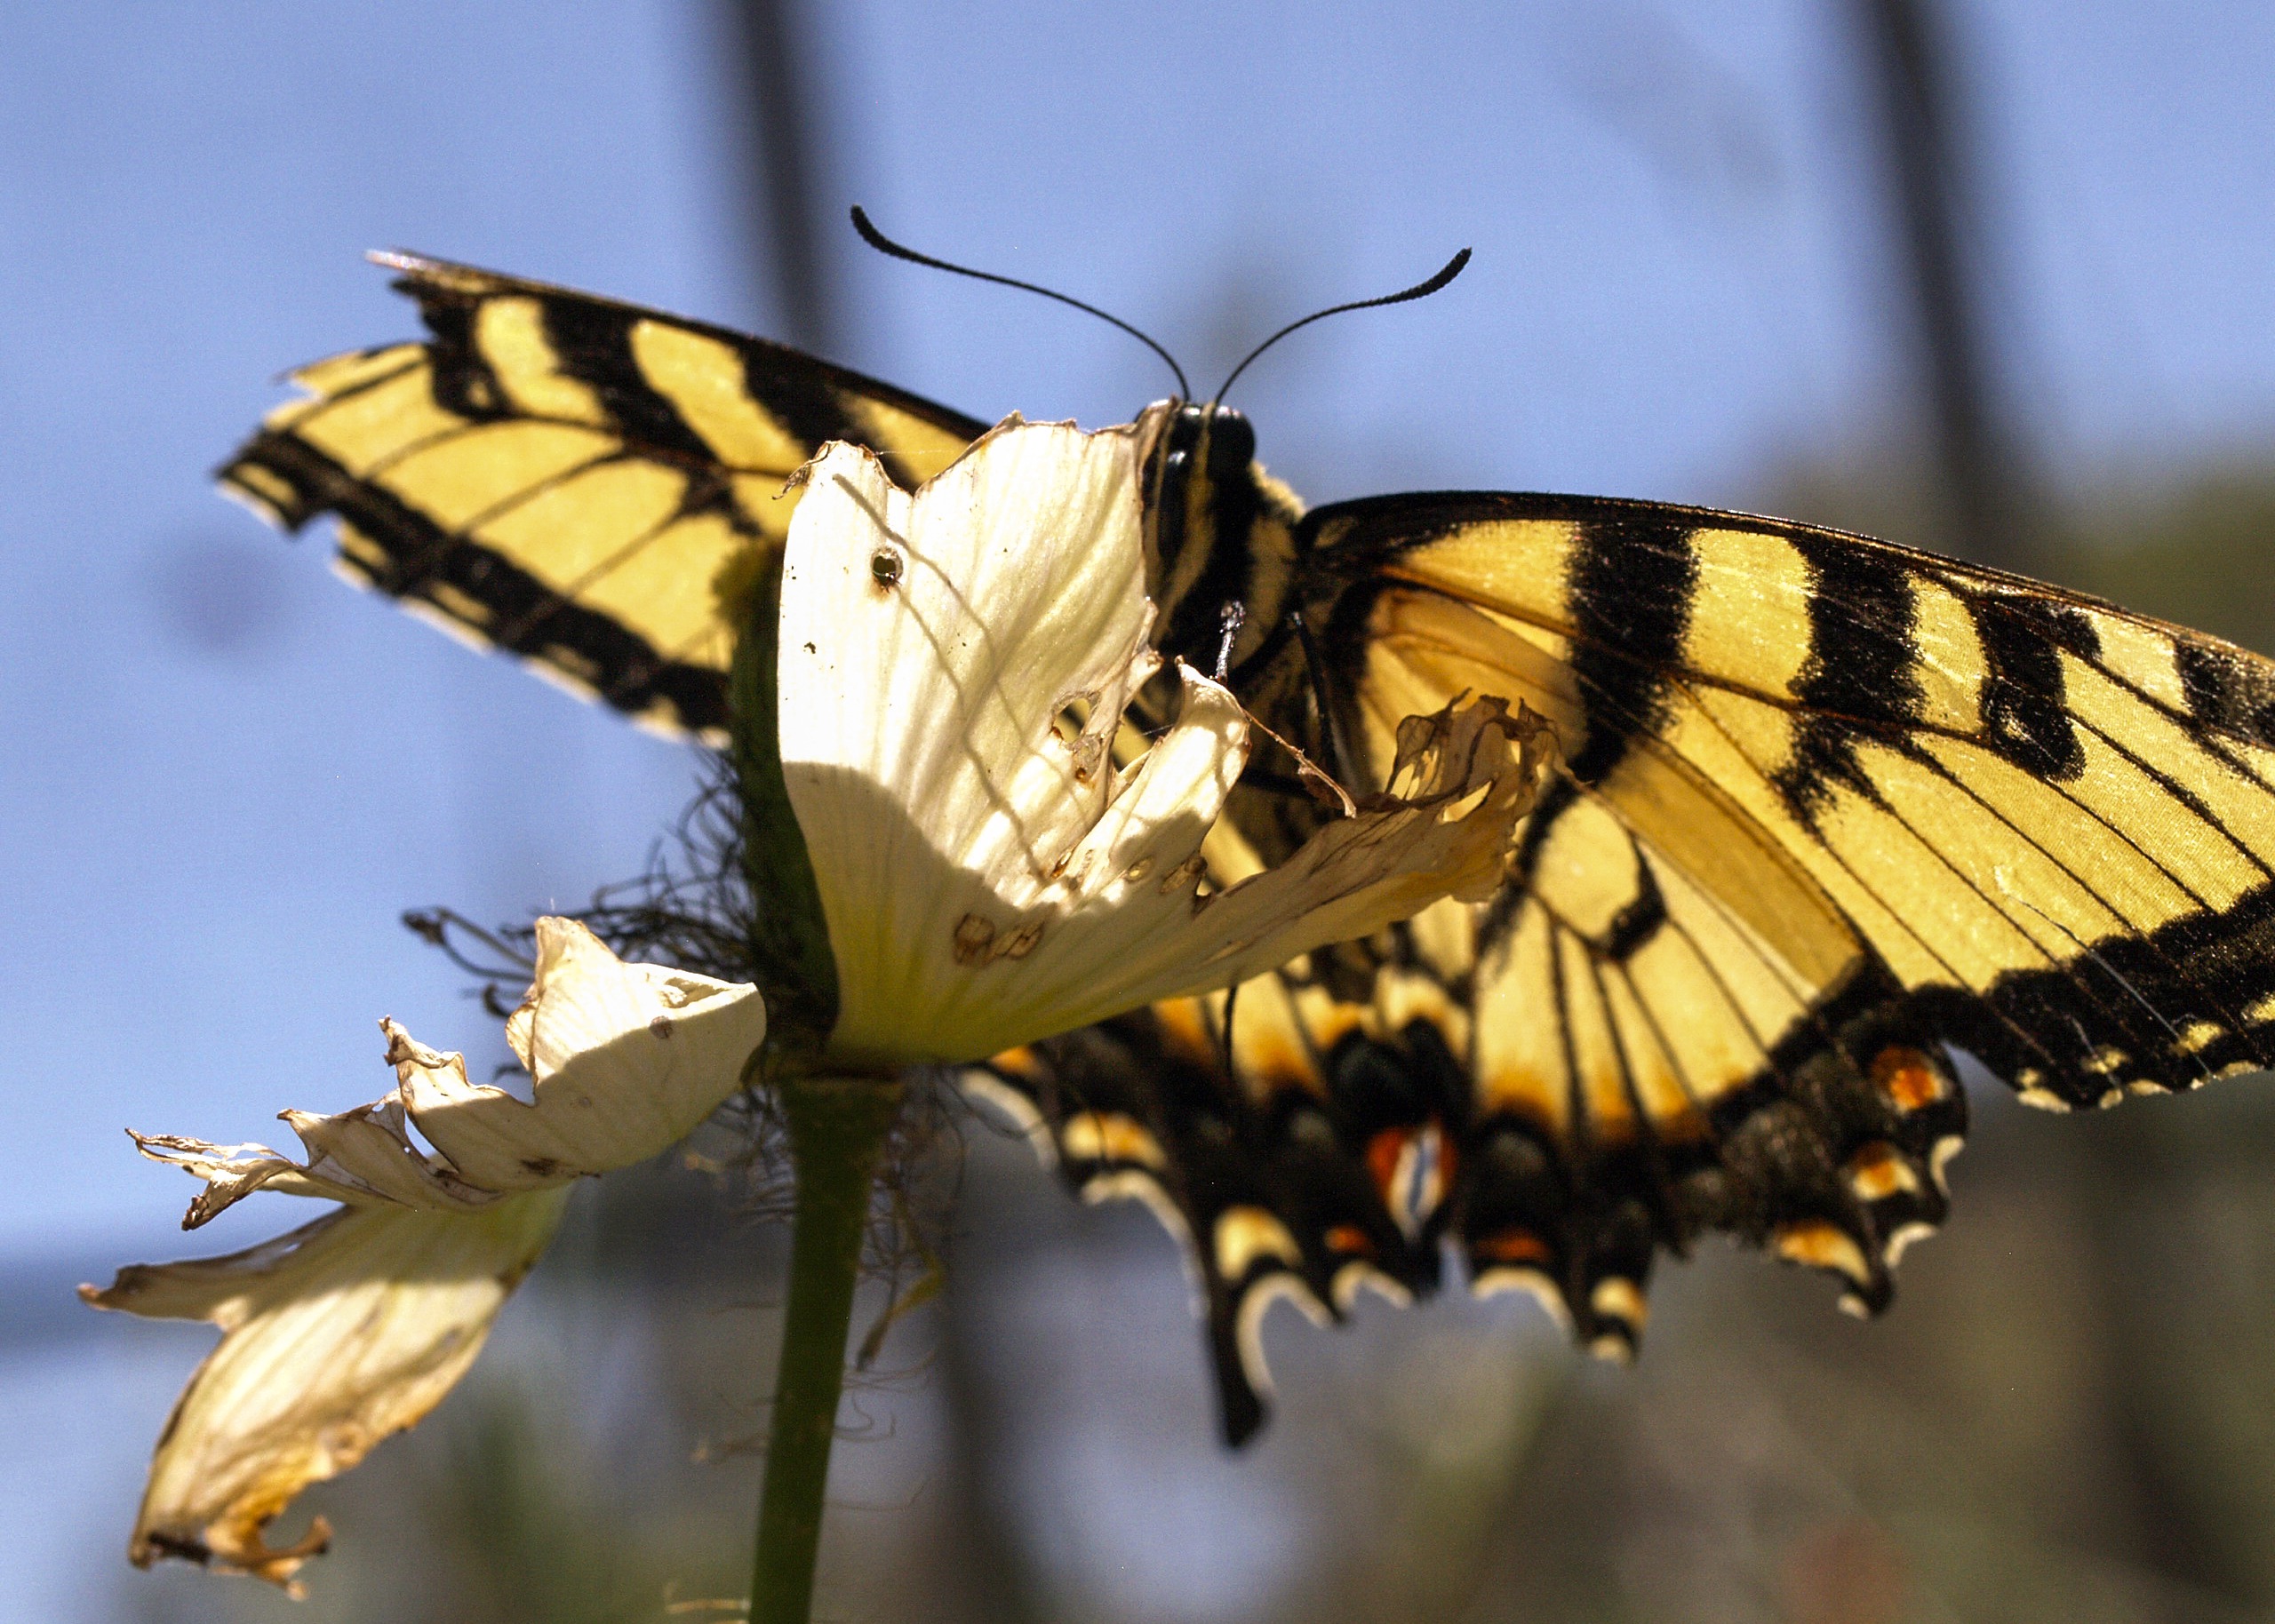
nature, wing, leaf, flower, insect, macro, butterfly, black, yellow, fauna, invertebrate, close up, monarch butterfly, beautiful, nectar, macro photography, arthropod, pollinator, moths and butterflies, colias